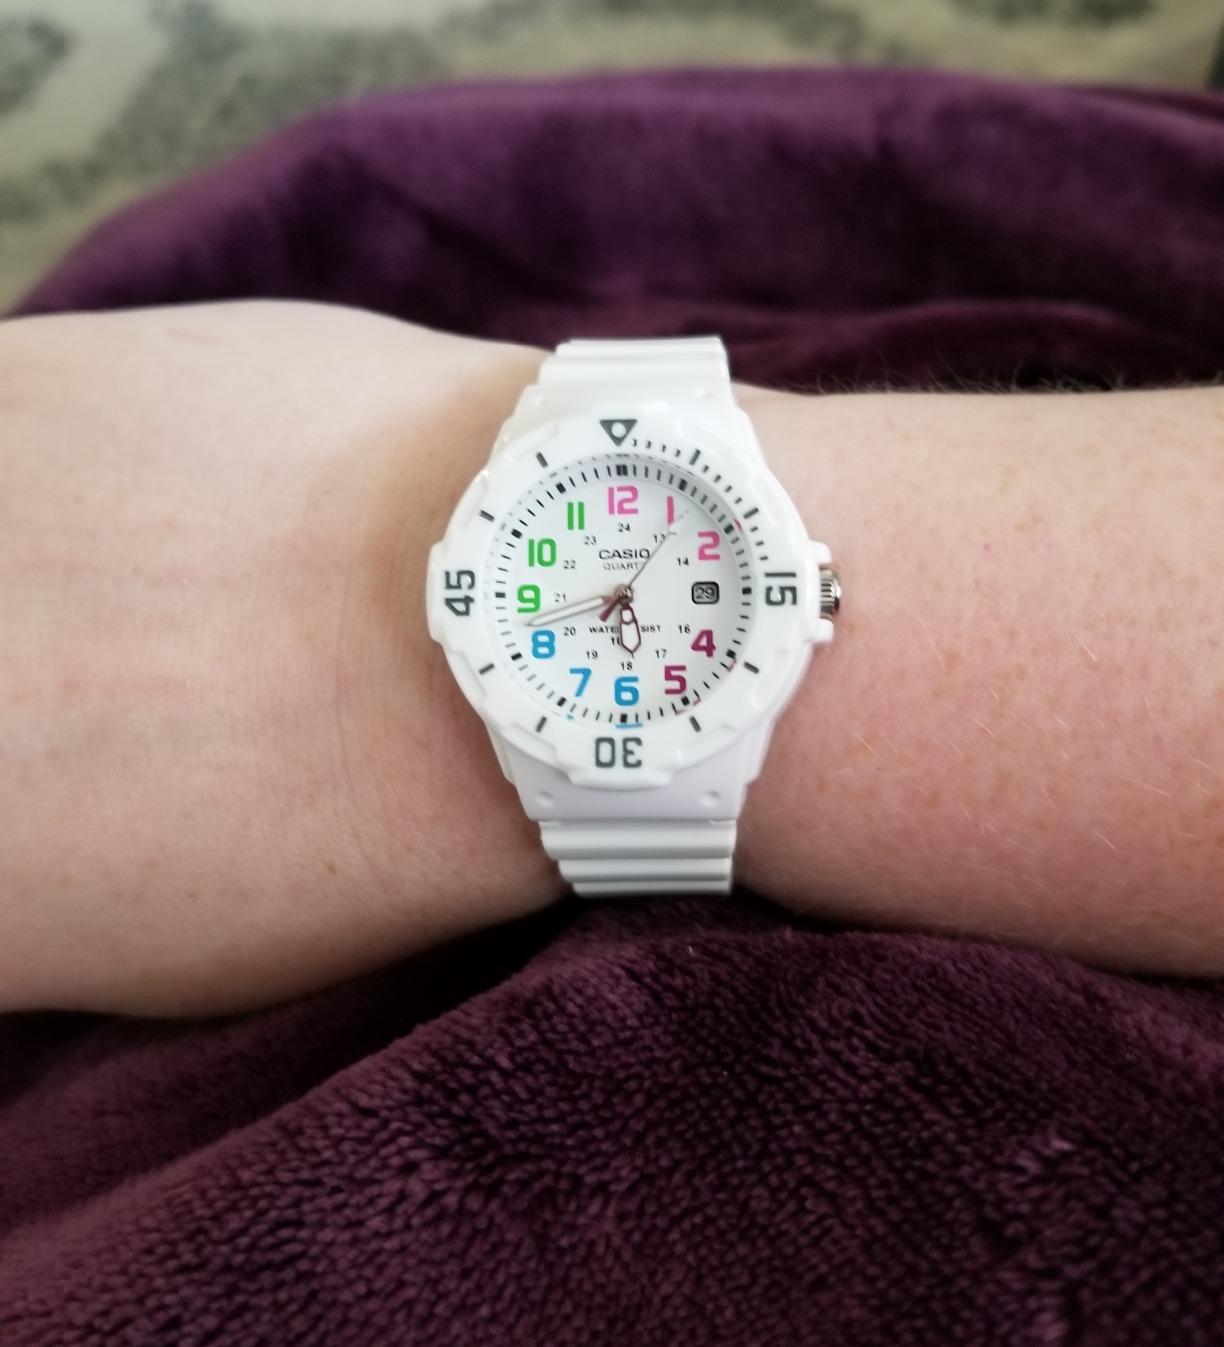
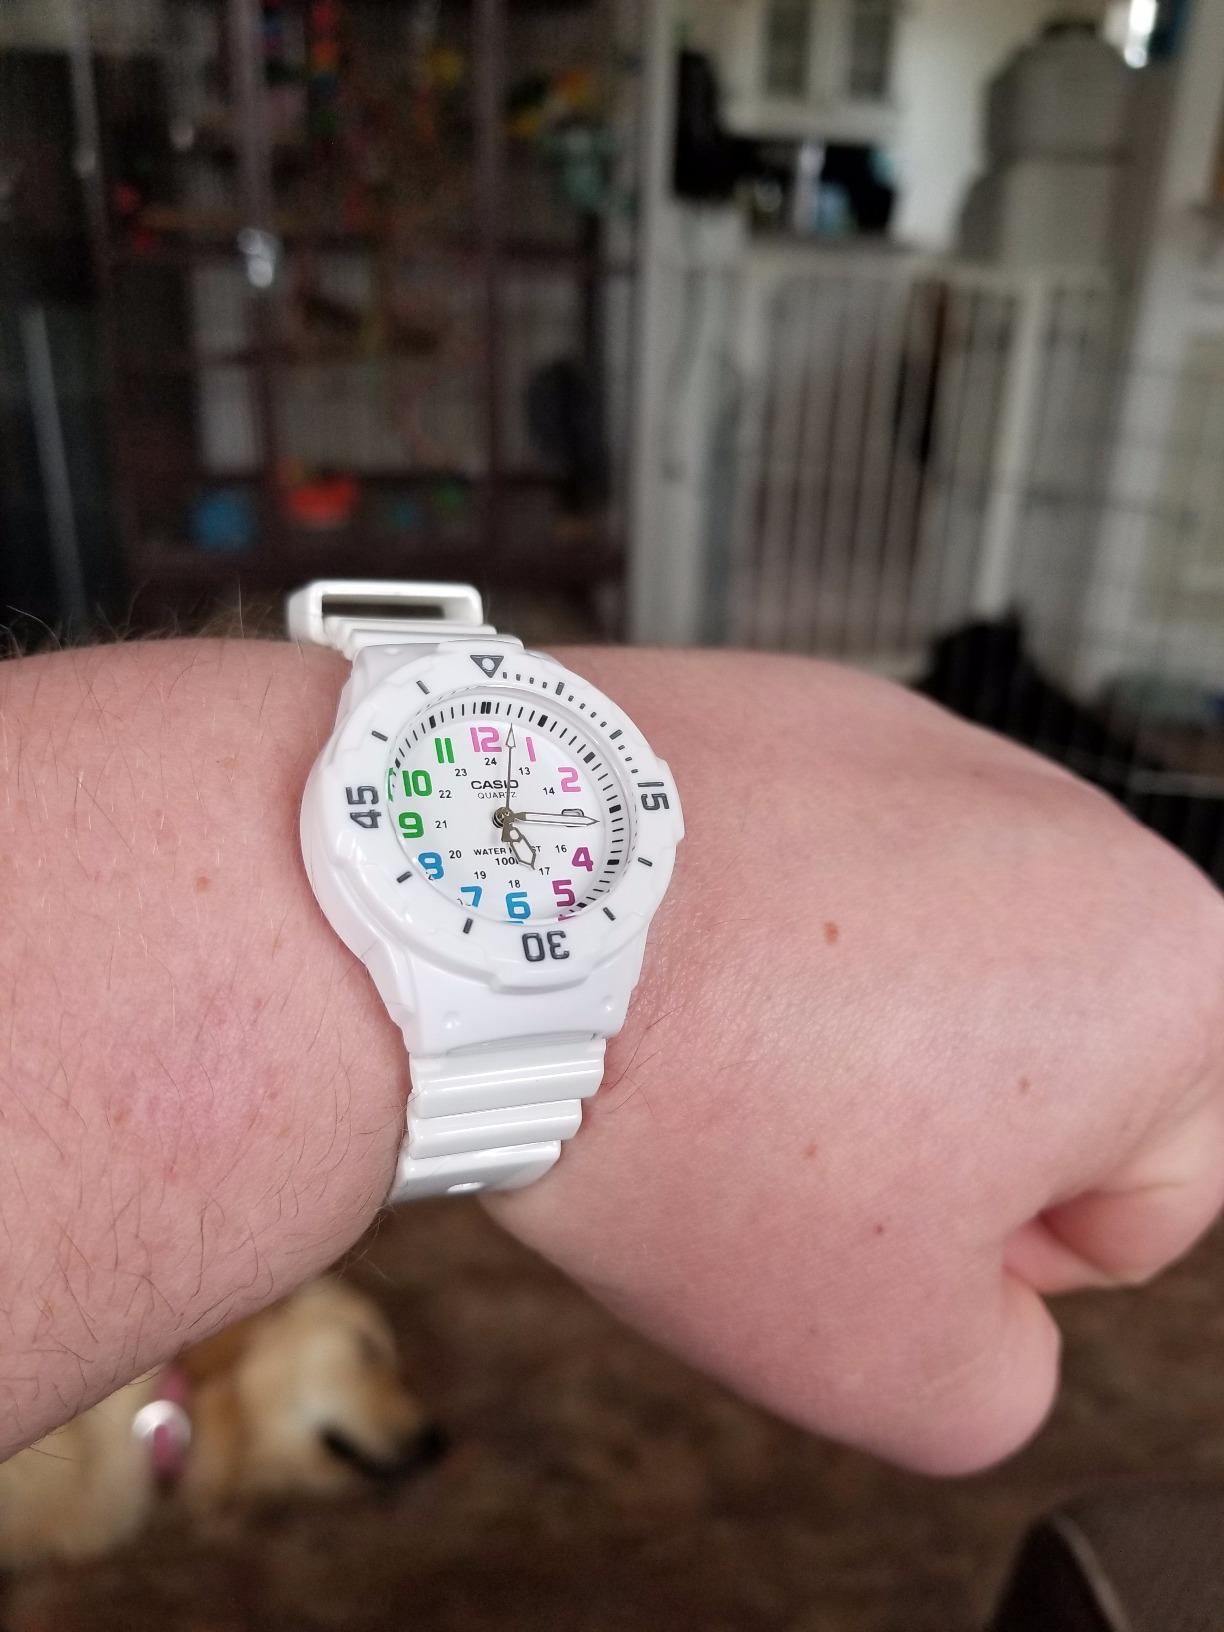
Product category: accessories_watch
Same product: yes